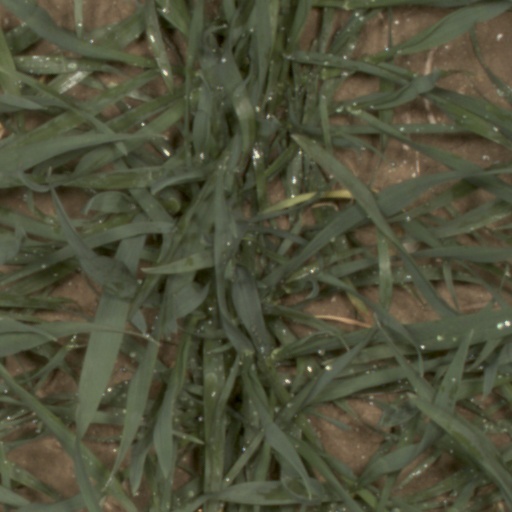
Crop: wheat